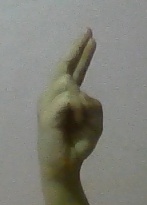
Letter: zay